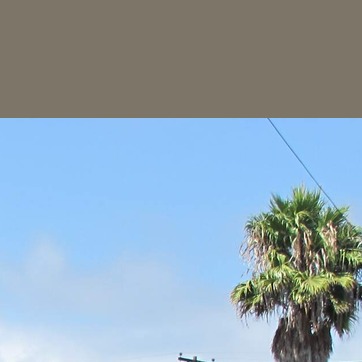
Material: sky